EMD SD45T-2

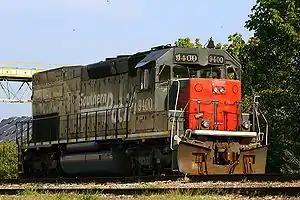
Indiana and Ohio Railroad #9400, still in Southern Pacific colors

The SD45T-2 is a model of diesel-electric locomotive built by EMD for the Southern Pacific Railroad. Like the later SD40T-2 it is colloquially nicknamed a tunnel motor. 247 total units (including the original EMD/SP joint-venture prototype) were produced from February 1972 to June 1975, including 84 for SP's subsidiary Cotton Belt. From April 1986 to December 1989, 126 were rebuilt and re-designated as "SD45T-2R", including 24 for Cotton Belt.